The Strangers in the House (film)

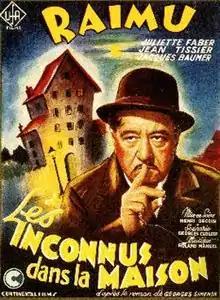
Film poster

The Strangers in the House ("Les Inconnus dans la maison") is a 1942 French crime film by Henri Decoin after the novel by the same name by Georges Simenon in 1940.